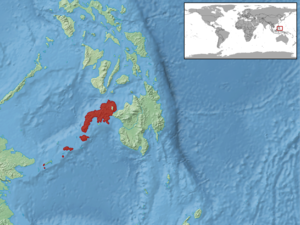
Draco guentheri est une espèce de sauriens de la famille des Agamidae.